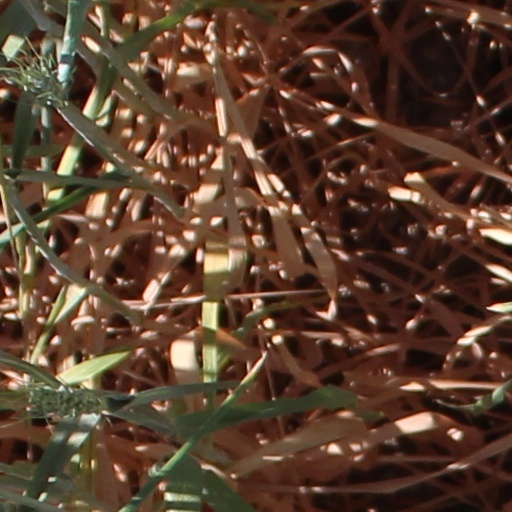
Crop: wheat